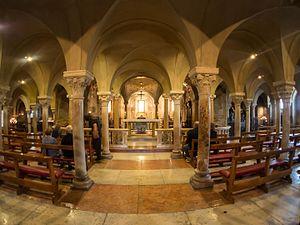
La Cathédrale de Modène est la première église de la ville de Modène et de l'archidiocèse de Modène-Nonantola en Émilie-Romagne.